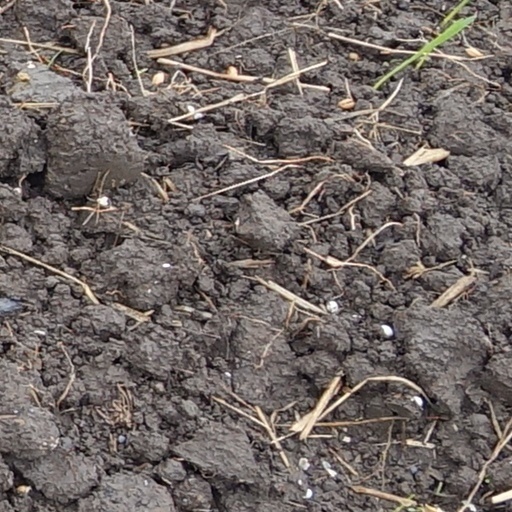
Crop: wheat